Vithoba

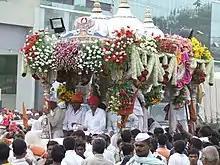
Dnyaneshwar's palkhi (palanquin), holding the footwear of the saint, is carried with honour in a silver bullock cart from Alandi to Pandharpur.

Vithoba is a popular deity in Maharashtra and Karnataka; devotees also exist in Goa, Telangana and Tamil Nadu but not in the same numbers. Vithoba is worshipped and revered by most Marathis, but he is not popular as a "kuladevata" (family deity). The main temple of Vithoba, which includes a distinct, additional shrine for his consort Rakhumai, is located at Pandharpur. In this context, Pandharpur is affectionately called "Bhu-Vaikuntha" (the place of residence of Vishnu on earth) by devotees. Devotees, from across Maharashtra, Karnataka and Telangana, have visited Vithoba's central temple at Pandharpur, since the times of Dnyaneshwar (13th century).